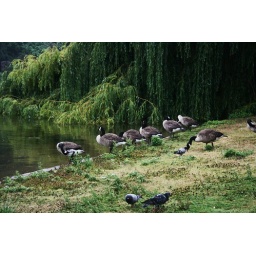
ducks near the lake